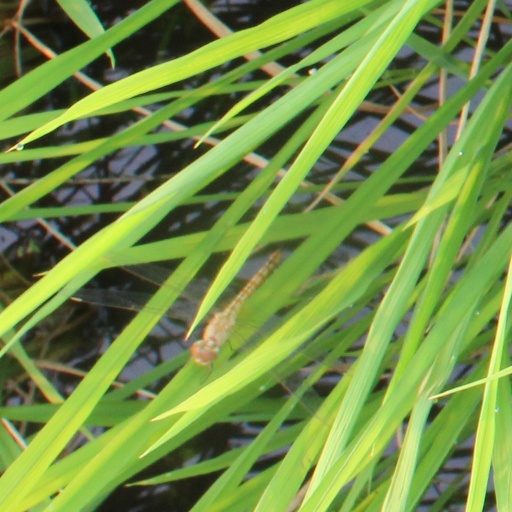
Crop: rice